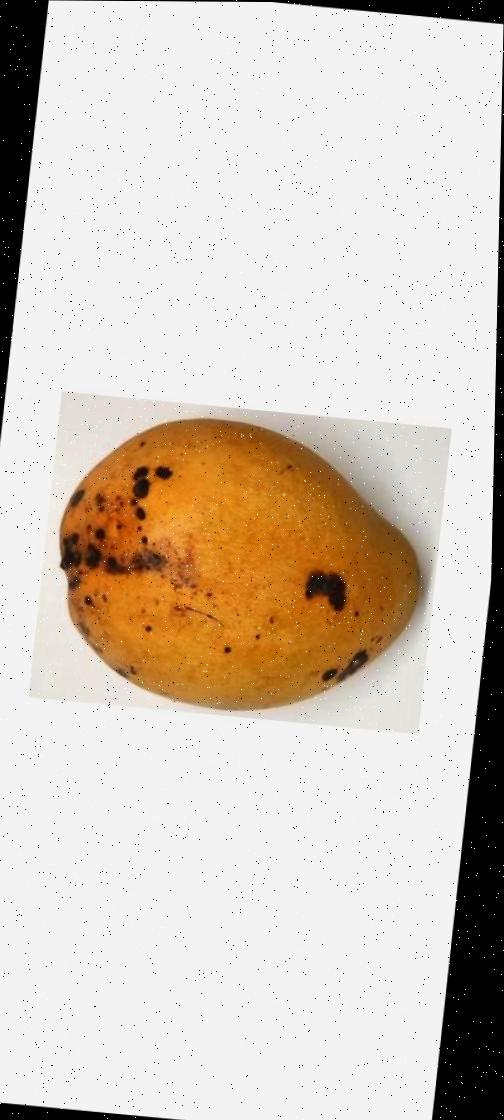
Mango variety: Bari-11